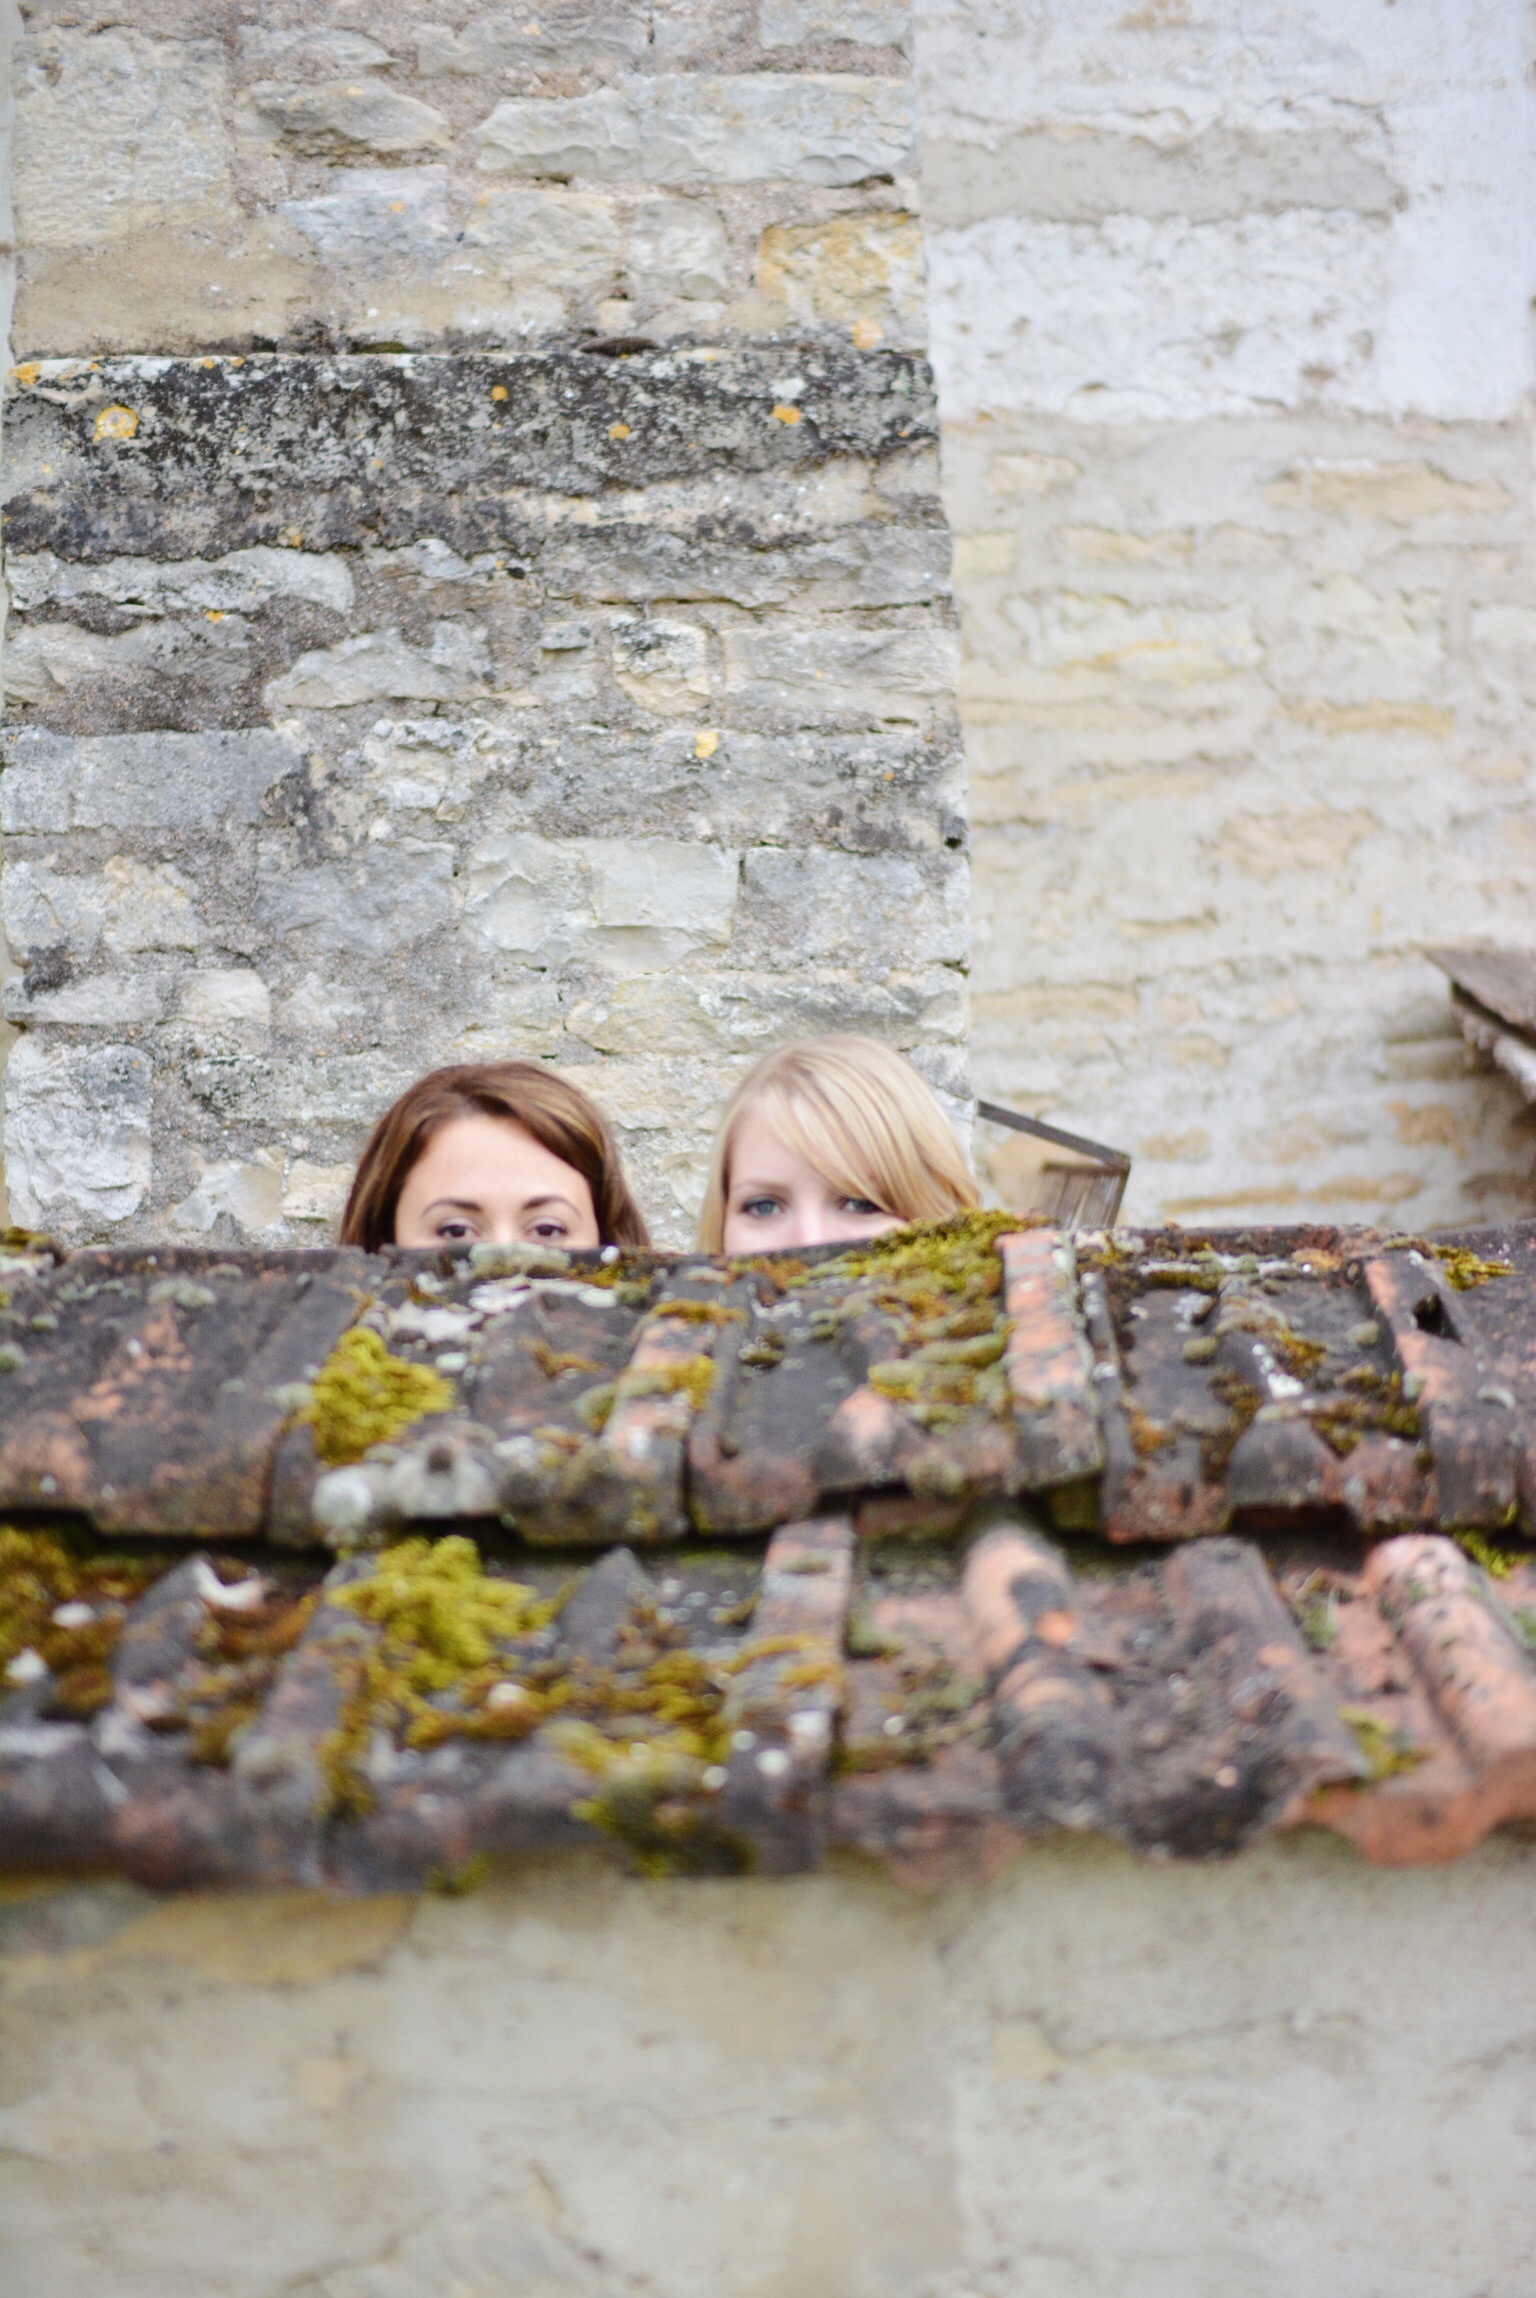
rock, wood, wall, female, young, friendship, together, lifestyle, art, friends, happy, temple, women, ruins, women friends, ancient history